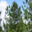
Label: pine_tree